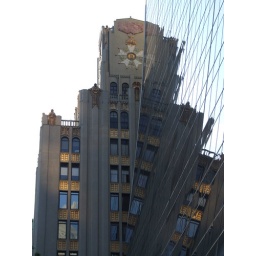
What the building with the cross on is, but its reflected in 9 West 57th Street